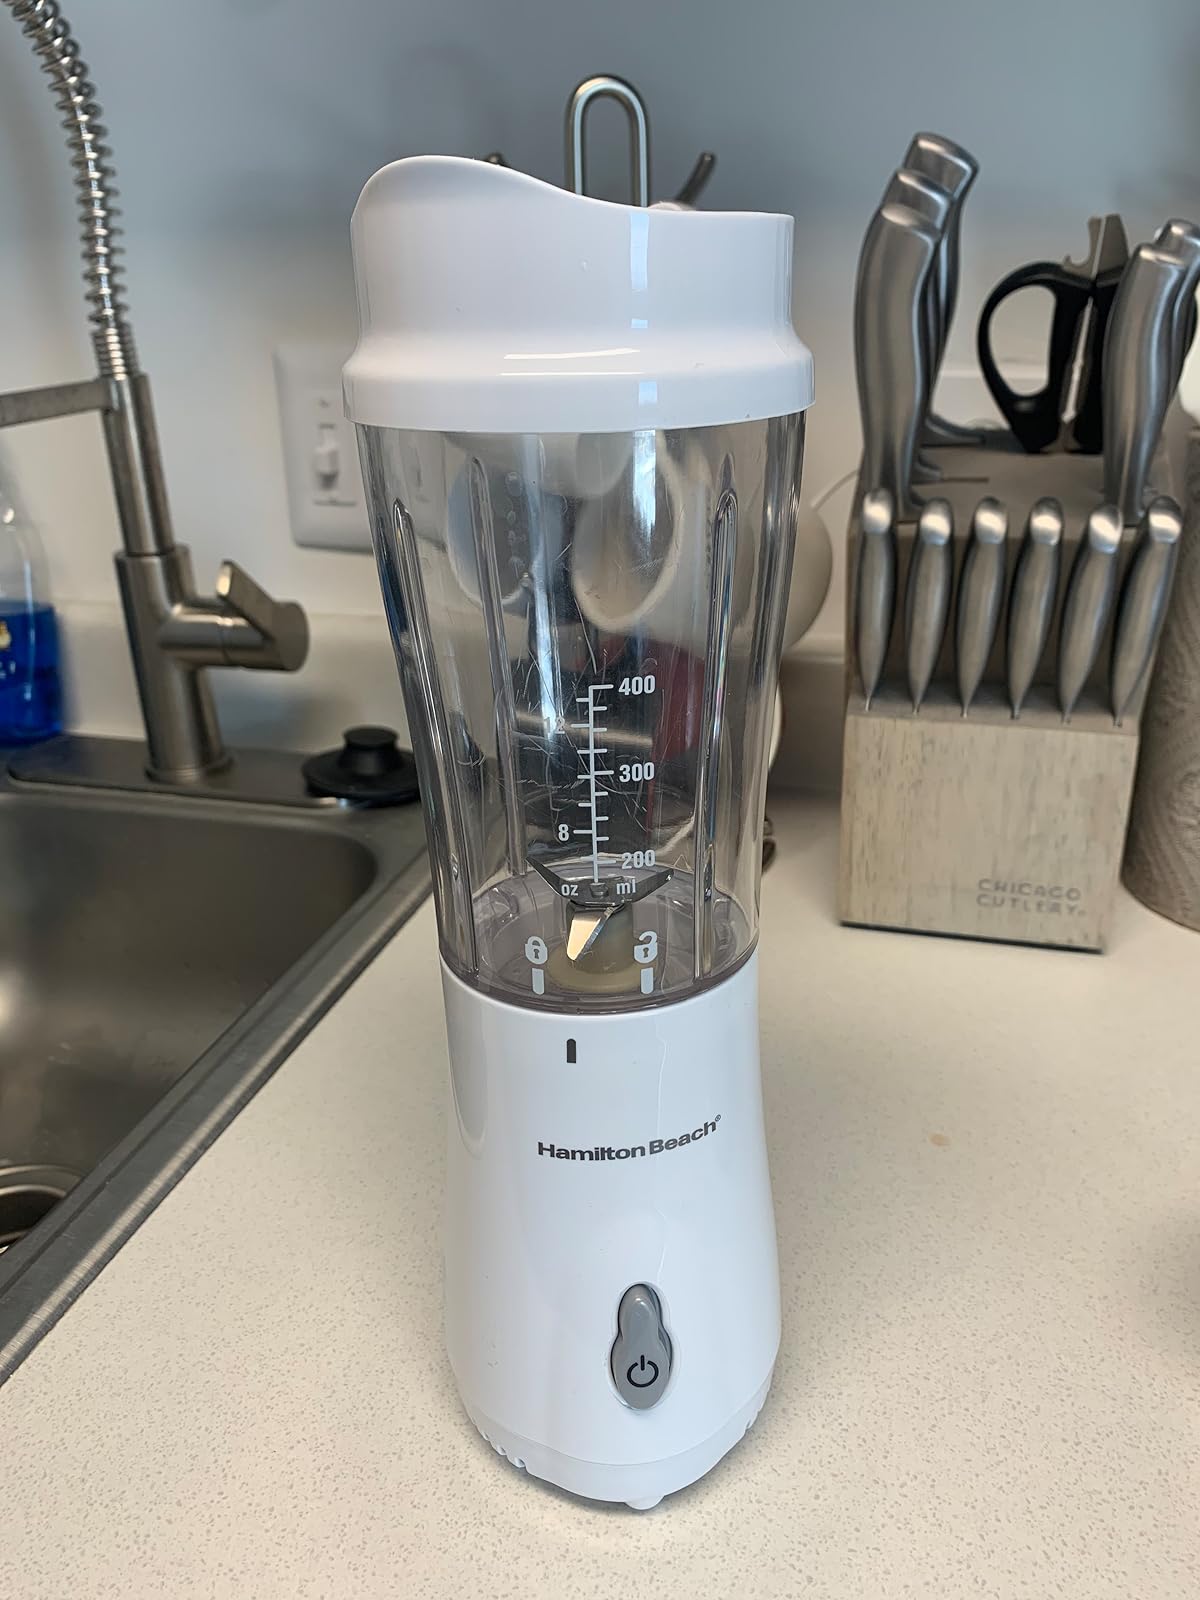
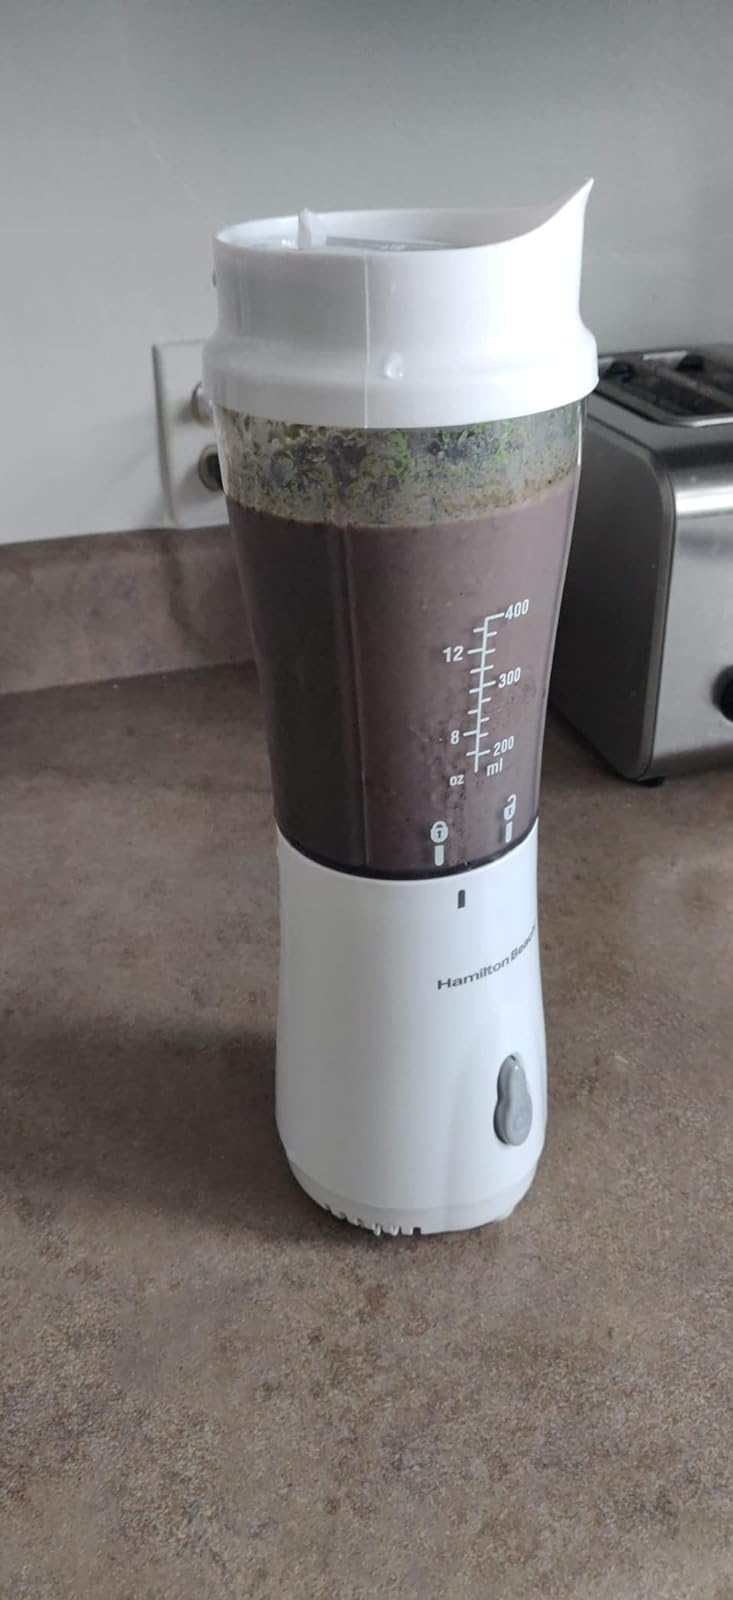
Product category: items_blender
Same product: yes